Answer in natural language. Considering the relative positions, where is Window with respect to HousePlant? Choose between the following options: below or above
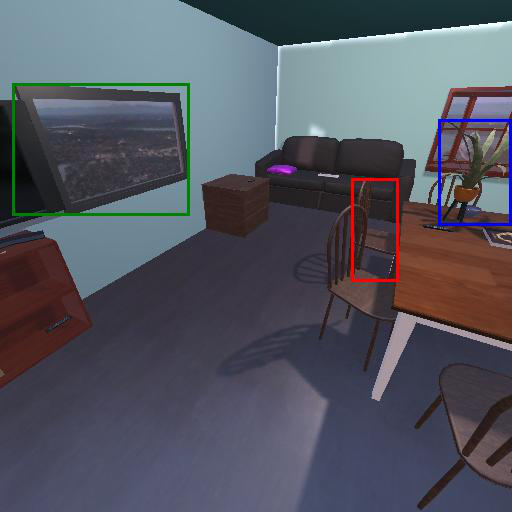
<answer>above</answer>